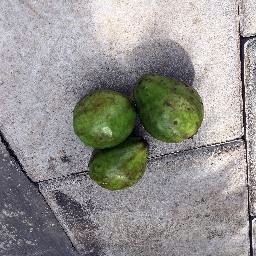
Fruit: Guava
Quality: Good